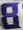
Number: 8